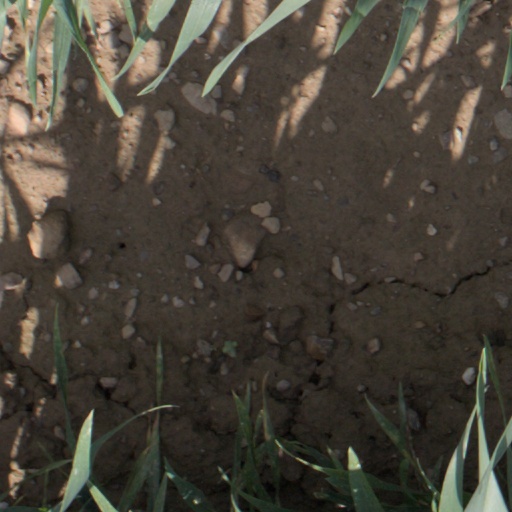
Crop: wheat